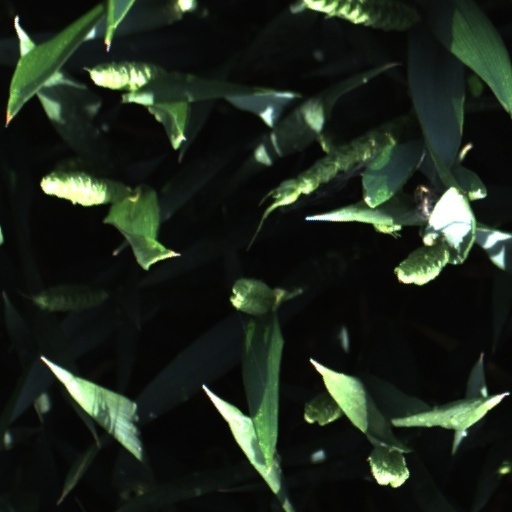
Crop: wheat